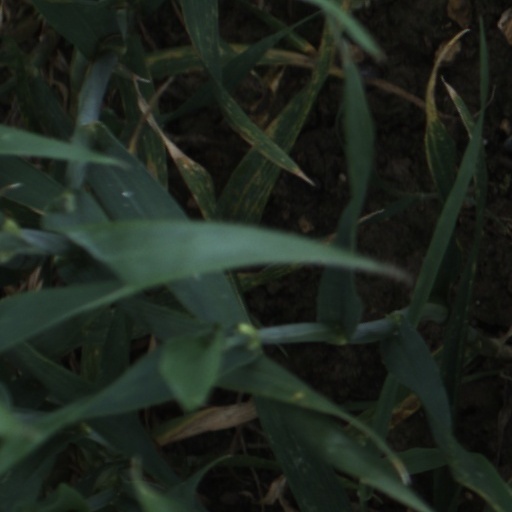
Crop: wheat